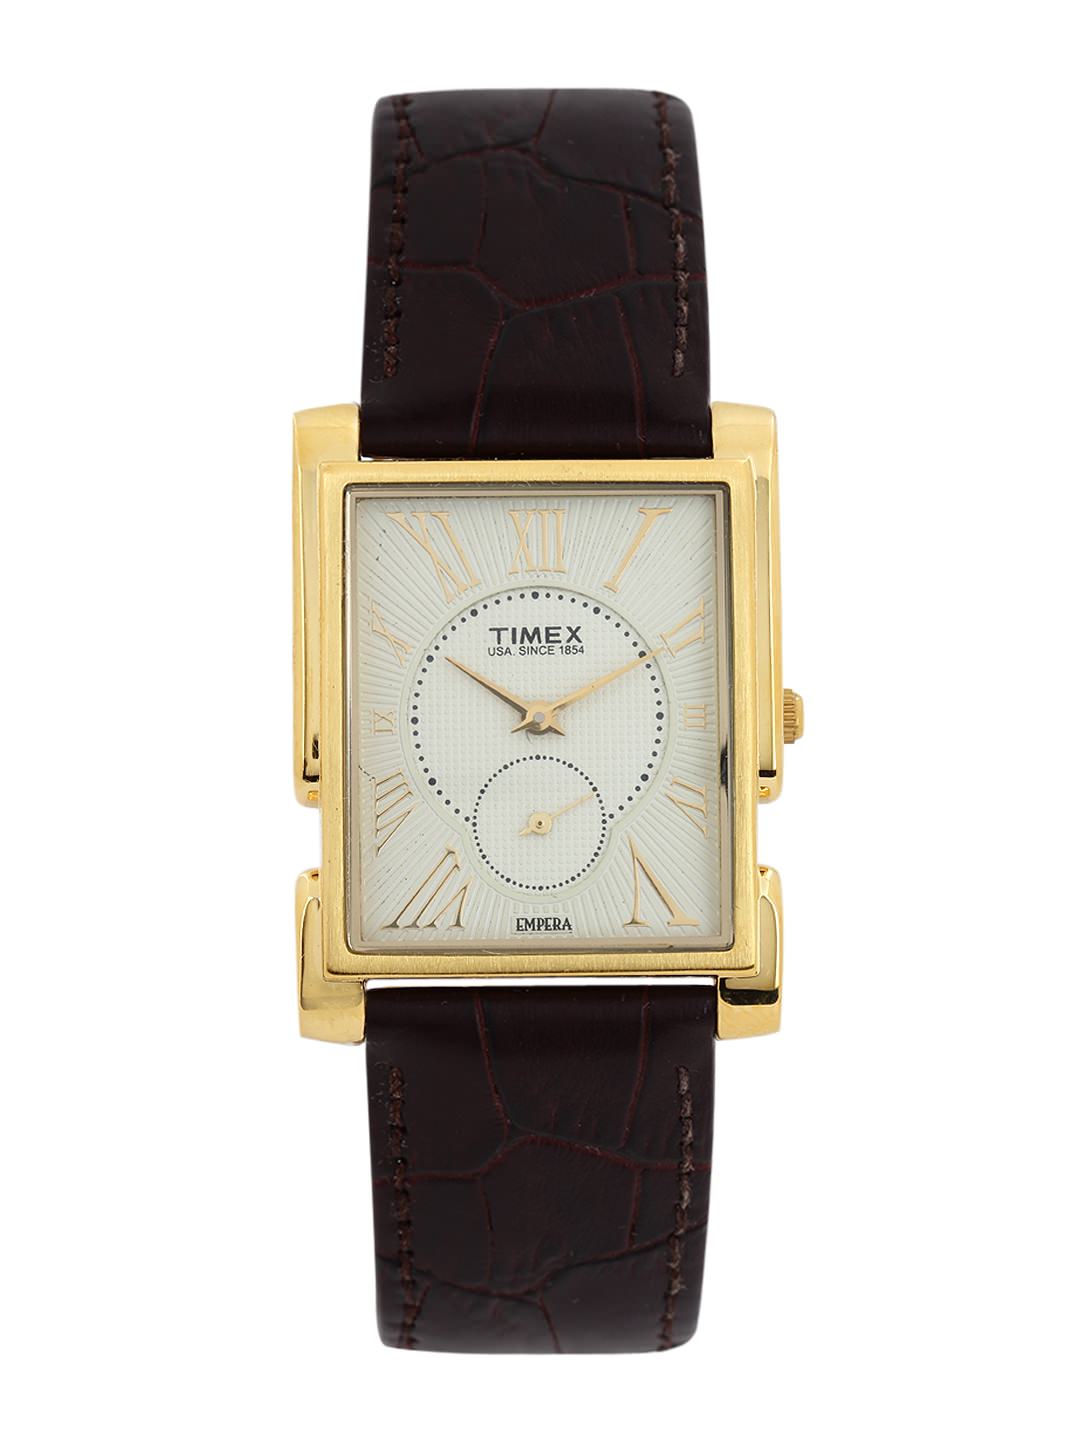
Timex Empera Men Gold Toned Dial Watch NL11
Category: Accessories / Watches / Watches
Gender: Men
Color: Gold
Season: Winter 2016
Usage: Casual